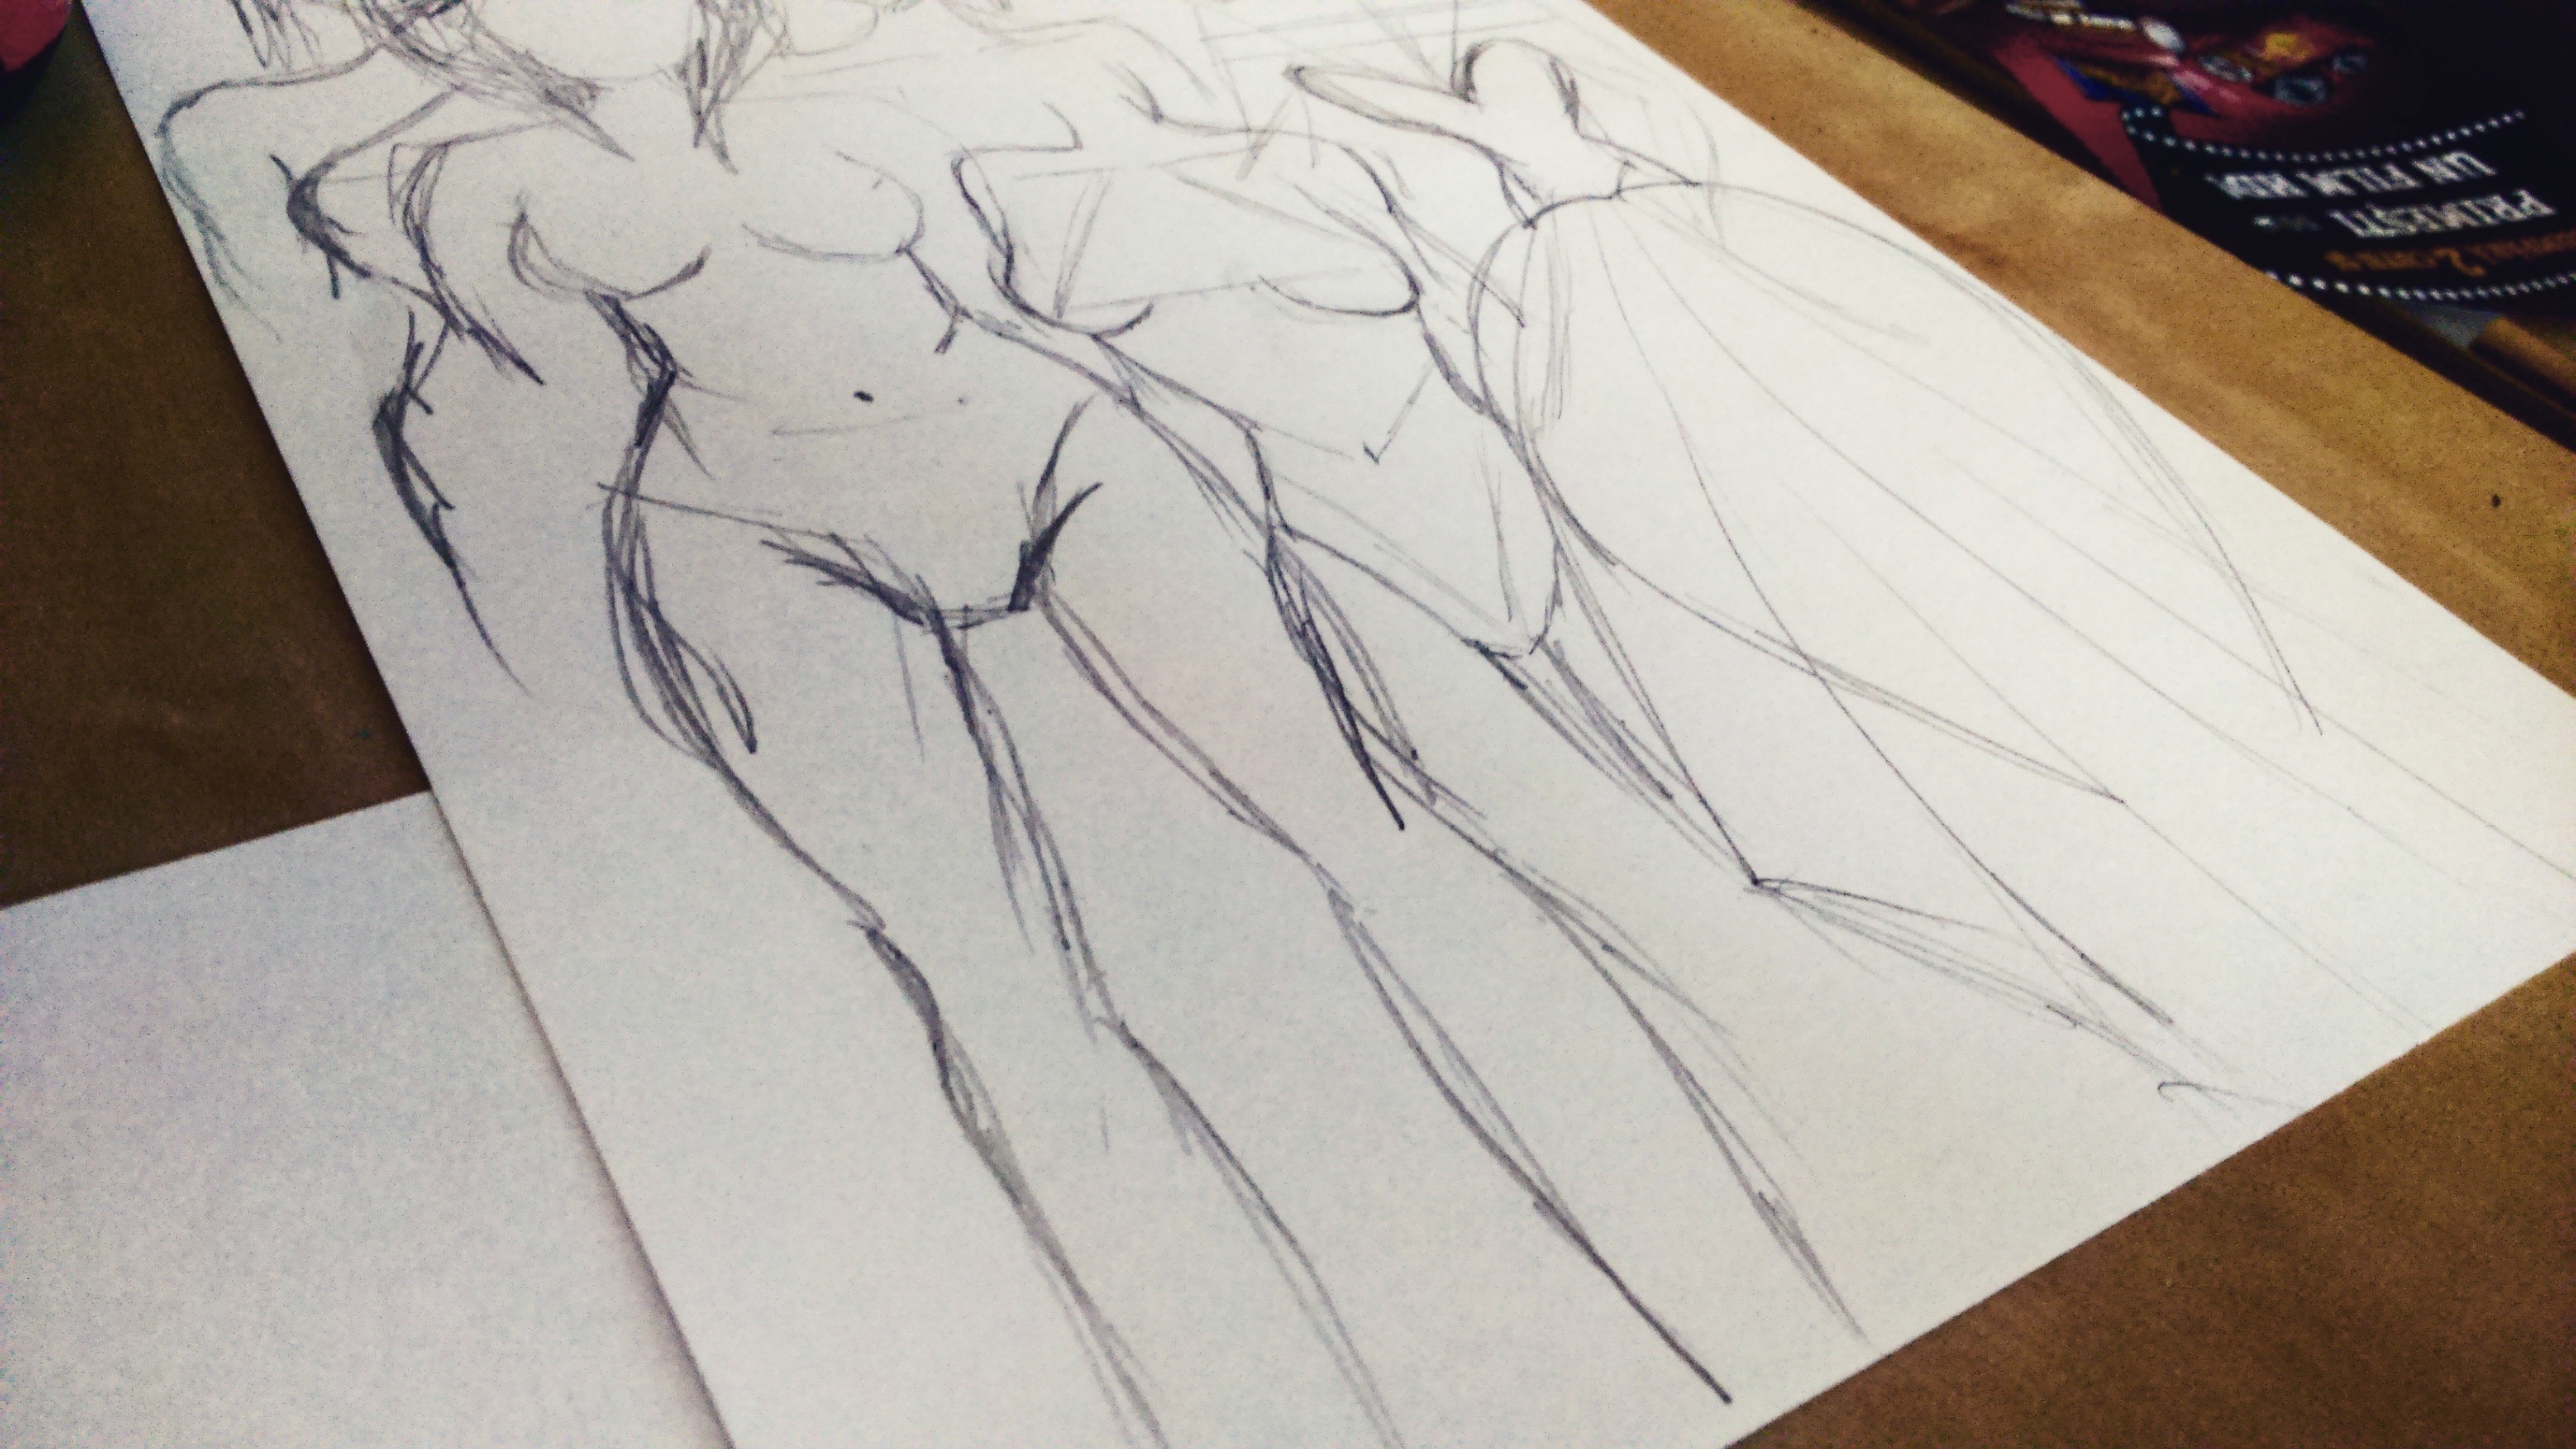
pencil, creative, wing, people, girl, woman, cute, artwork, create, sketch, drawing, creativity, happy, women, body, draw, casual, ideas, doodle, figure drawing